L'Affaire Labricole

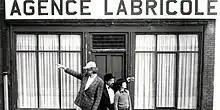
French language screenshot

L'Affaire Labricole is a thriller television series aired in France, Belgium and Switzerland.